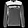
Label: Pullover